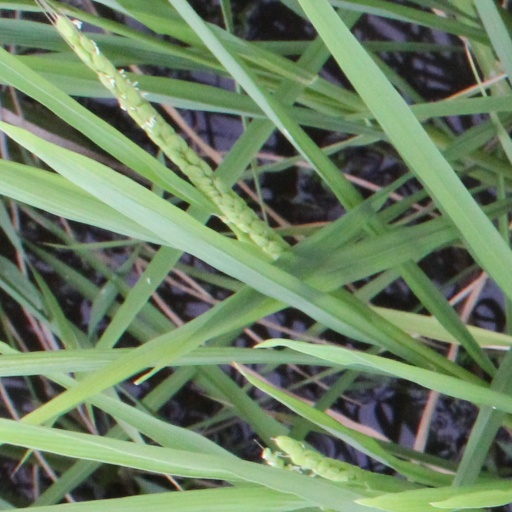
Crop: rice